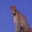
Label: leopard